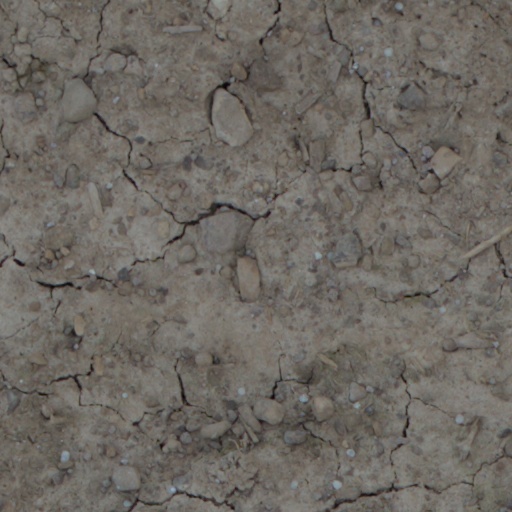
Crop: wheat